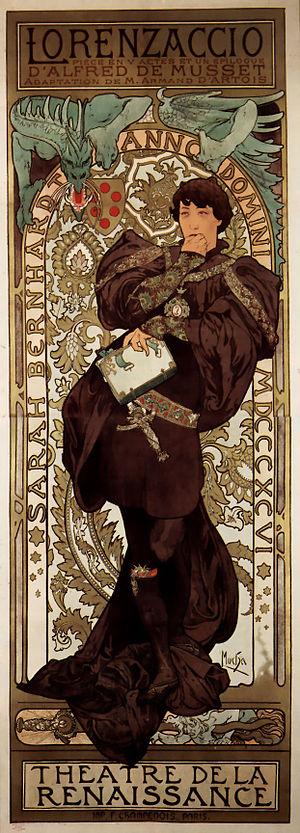
Lorenzo de Médicis, dit Lorenzaccio ou Lorenzino, était un homme politique, écrivain et dramaturge appartenant à la famille florentine des Médicis. Il fut mêlé aux intrigues et complots qui secouèrent cette grande famille à l'époque de la Renaissance.